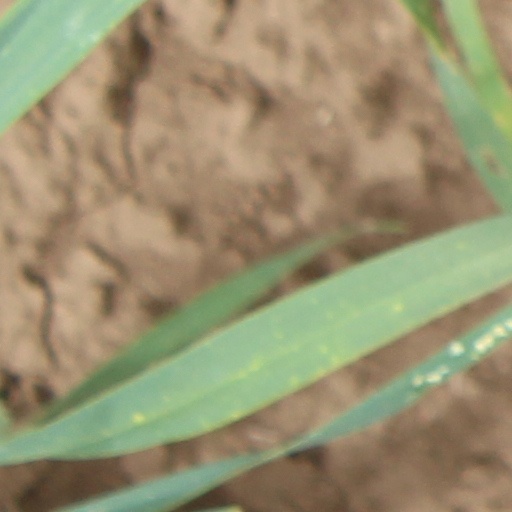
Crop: wheat